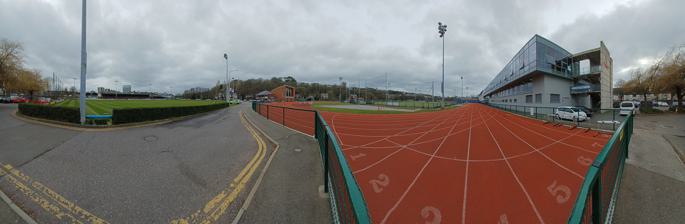
Building: Mardyke (UCC)
Country: Ireland
Year built: 1911
See also: Mardyke (disambiguation) The Mardyke Panorama (fisheye) of the UCC sports grounds at the Mardyke Former names College Athletic Grounds Location Mardyke Cork Ireland Coordinates 51°53′42″N 8°30′03″W / 51.8951°N 8.5008°W / 51.8951; -8.5008 Owner University College Cork Construction Opened 1904 Renovated 2001, 2009 Tenants Current UCC RFC UCC AFC UCC Demons UCC GAA Past Cork Constitution Fordsons/Cork FC Cork City Cork Utd Cork Athletic Cork Hibernians The Mardyke , also referred as the Mardyke Sports Ground , is the main [ n 1 ] sports campus of University College Cork (UCC), located at the western end of the Mardyke area near Cork city centre. The grounds and fitness facilities used by sports team representing, the general student body, and members of the public. Outdoors, there are floodlit grass and all-weather pitches, used for soccer , rugby union , Gaelic games , and hockey . Kayakers train in the adjacent North channel of the River Lee . There is a tartan track for athletics , where the Cork City Sports are held annually. The most notable performance came in the hammer throw on 3 July 1984, when the world record was broken six times in one evening by Yuriy Sedykh and Sergey Litvinov . History The College Athletics Grounds were formed from the western parts of Cork Park , the eastern remainder of which is now called Fitzgerald's Park . From the 1870s, sports were played at Cork Park; its being unenclosed hindered the charging of admission to spectators. Important Cork GAA matches were played there until Cork Athletic Grounds opened in 1904. Rugby matches were mostly played at Cork Park, or occasionally at the Mardyke cricket ground to its east, which was enclosed but available seldom and at a high charge. When Cork Park staged the 1902 Cork International Exhibition , its Western Pitch was enclosed. In 1904, two rugby clubs, Cork Constitution and Cork County, took a lease on the Western Pitch. Subsequent references to "the Mardyke" as a venue for sports other than cricket generally refer to the Western Pitch. The two clubs deposited a £200 bond to the IRFU to persuade it stage an international there in 1905, and spent £1,500 on upgrades including a grandstand . They could not service the debt, and UCC took over the lease in 1911 and acquired the grounds outright in 1912. UCC rented the Western Pitch to rugby, soccer, hockey and hurling clubs in the city for a 15% cut of the gate receipts. The Gaelic Athletic Association (GAA)'s ban on rugby and soccer applied to all players but did not apply to pitches not owned by GAA clubs, although during the Irish revolutionary period there was occasional tension between UCC GAA and UCC RFC and UCC AFC over the shared facilities. The Mardyke facilities were severely damaged when the River Lee burst its banks on 19 November 2009. The Mardyke Arena reopened on 15 February 2010 after repairs costing €4m. Mardyke Arena The Mardyke Arena, an indoor sports centre opened in 2001, contains a gymnasium , swimming pool and other facilities. It is the home court of UCC Demons , a basketball team affiliated with the College though not limited to students. Association football The Mardyke was formerly an important venue for association football in Cork city. It was the home ground for several League of Ireland clubs in Cork city , including Fordsons , Cork F.C. , Cork City , Cork United , Cork Athletic and Cork Hibernians . A crowd of 18,000 watched a friendly match in 1939 between Ireland and Hungary , the first international arranged by the FAI to be played outside Dublin . It is still regularly used by University College Cork A.F.C. , hosting the 2009 Collingwood Cup , the 2015 Crowley Cup and a 2015 League of Ireland Cup quarter-final against Dundalk . Ireland International Football Matches Date Home Score Opponent Competition Attendance 19 March 1939 Ireland 2–2 Hungary Friendly 18,000 Rugby The Mardyke was the most important rugby ground in Cork from 1904 until Munster Rugby developed Musgrave Park in the 1950s. Munster matches against touring sides alternated between the Mardyke and Thomond Park in Limerick. Representative rugby matches at the Mardyke Home Score Away Date Event Attendance Report Ireland 17–3 England 11 February 1905 Home Nations 12,000 Ireland 25–5 France 25 March 1911 Five Nations 25,000 Ireland 24–0 France 24 March 1913 Five Nations 6,000 Munster 5–6 Australia 9 December 1947 Tour Munster 3–5 New Zealand 13 January 1954 Tour 7,000 Notes